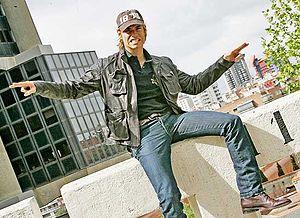
Carlos Roberto Baute Jiménez, né le 8 mars 1974 à Caracas au Venezuela, est un chanteur vénézuélien. Sa musique est surtout dans le genre pop latino.